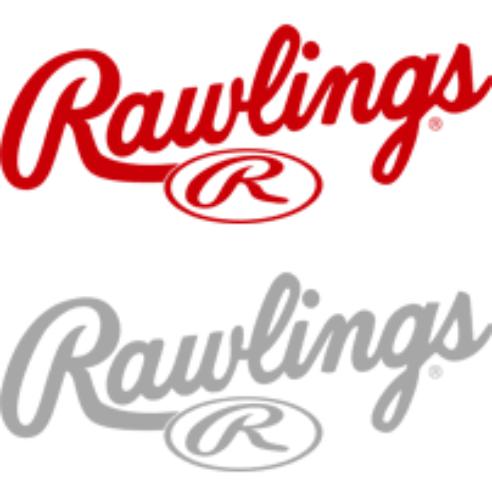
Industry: Sports